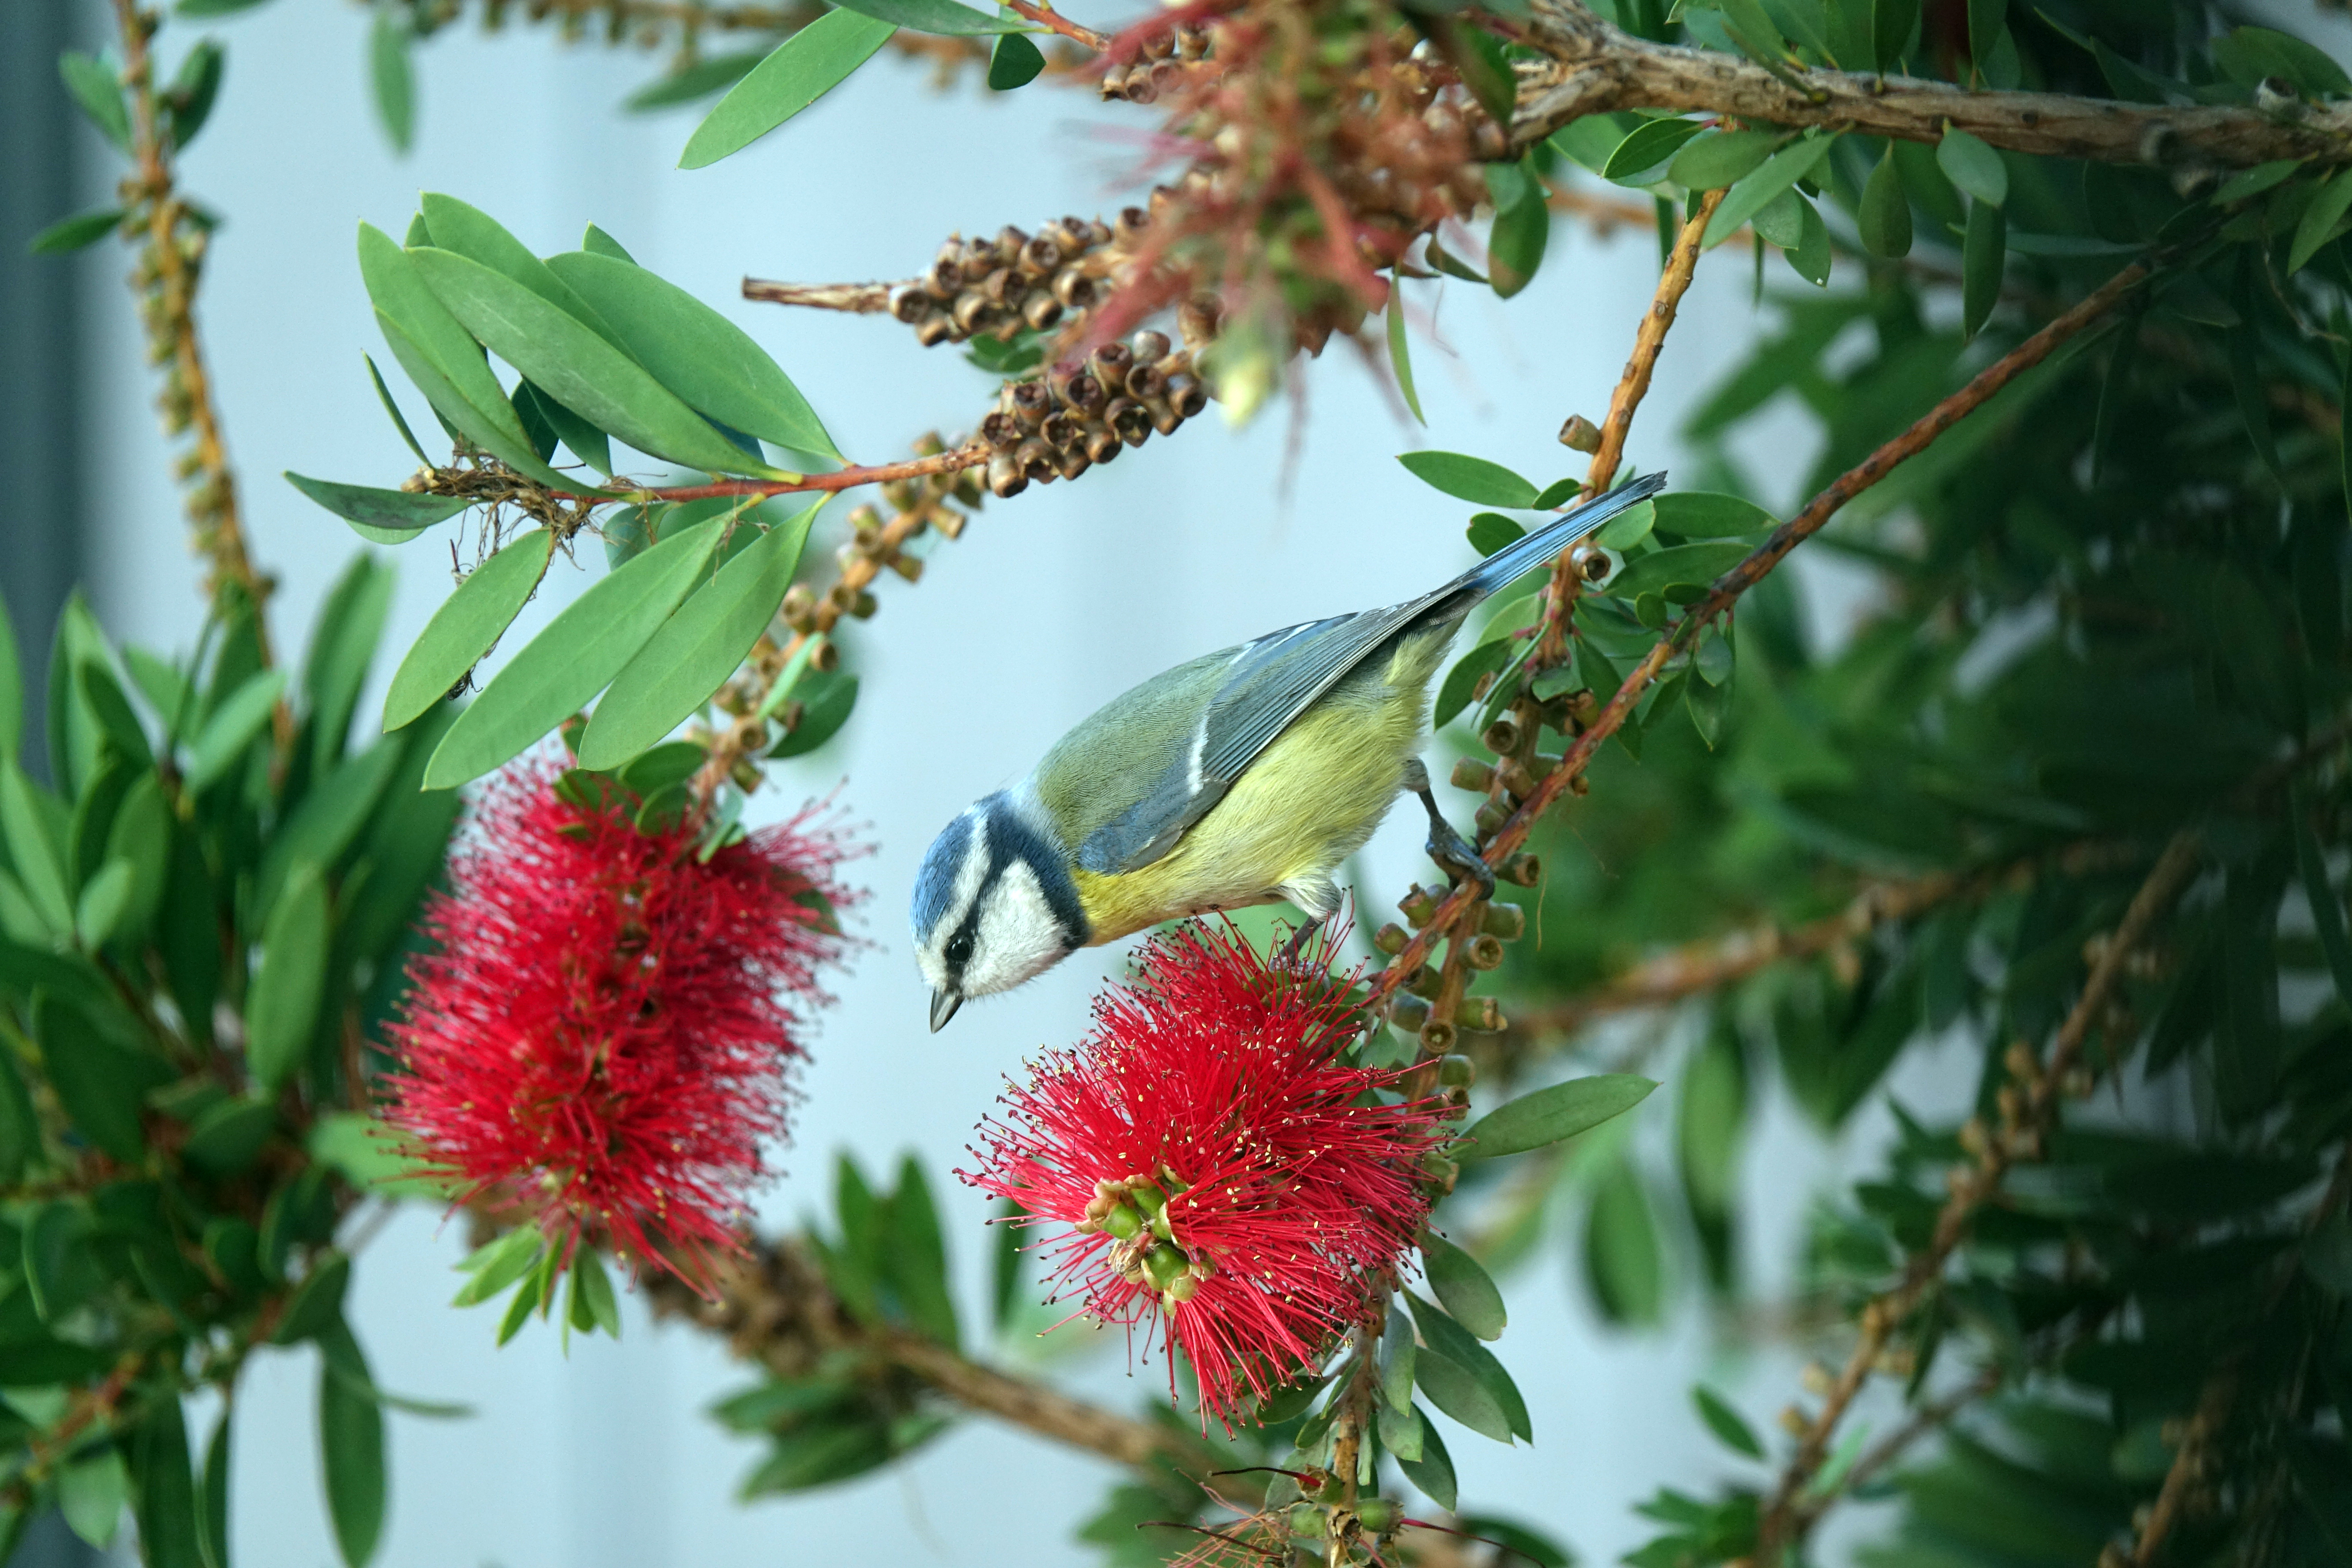
nature, bird, red, green, flower, tit, sparrow, blue, flowering plant, bottlebush, plant, tree, shortstraw pine, rambutan, grevillea, banksia, American larch, combretaceae, fruit